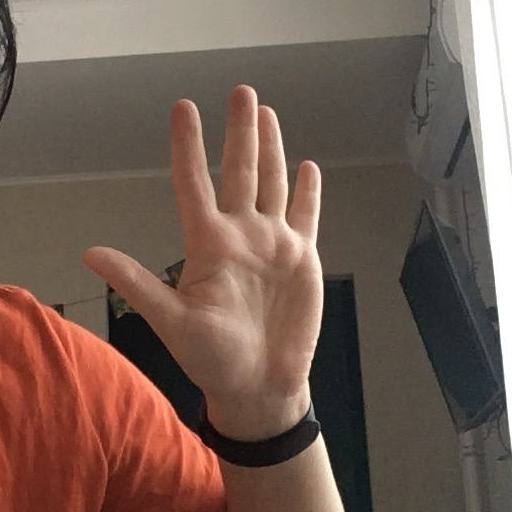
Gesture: palm